Swan View Tunnel

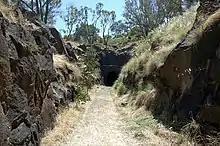
Western portal in January 2006

Swan View Tunnel was built on an alignment which replaced the original Eastern Railway passing through Smiths Mill, (now Glen Forrest), and Mundaring. The project to build the new line, including the Swan View Tunnel, was managed by the Western Australian Government Railways Engineer-in-Chief, O'Connor.